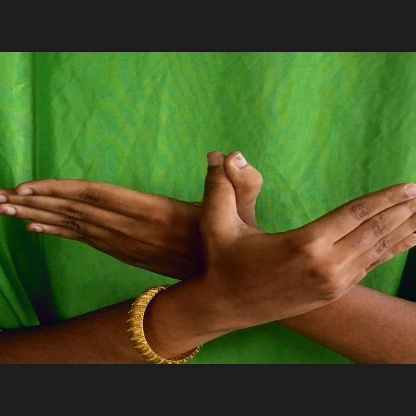
Mudra: Garuda